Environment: real
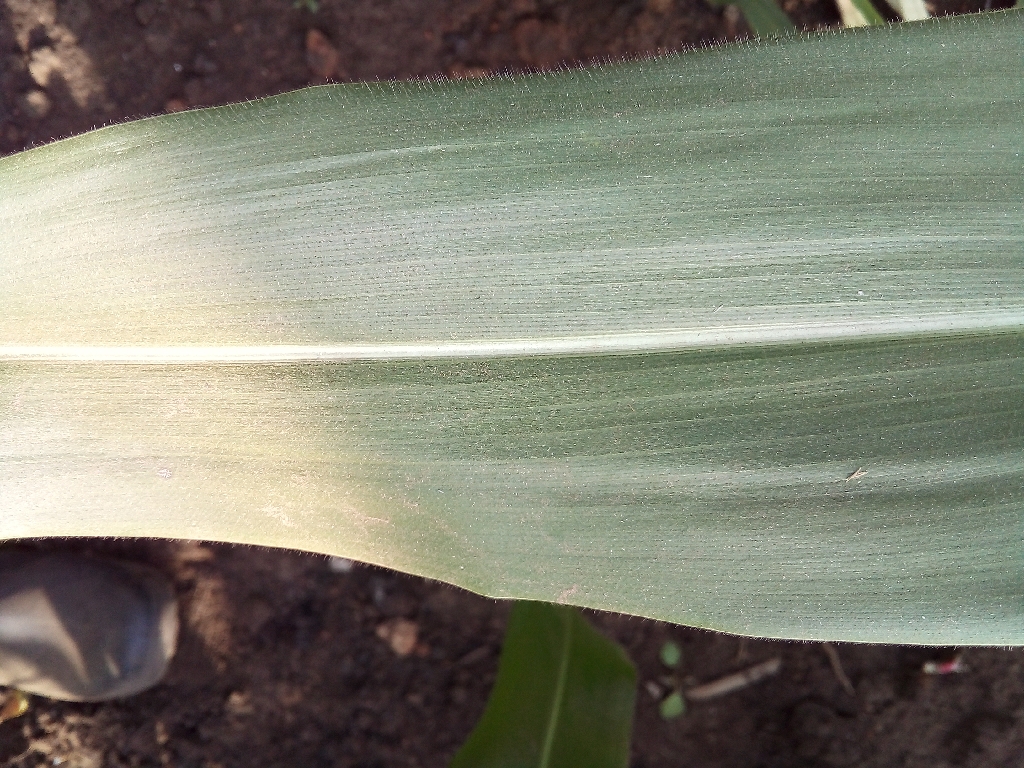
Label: healthy